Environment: real
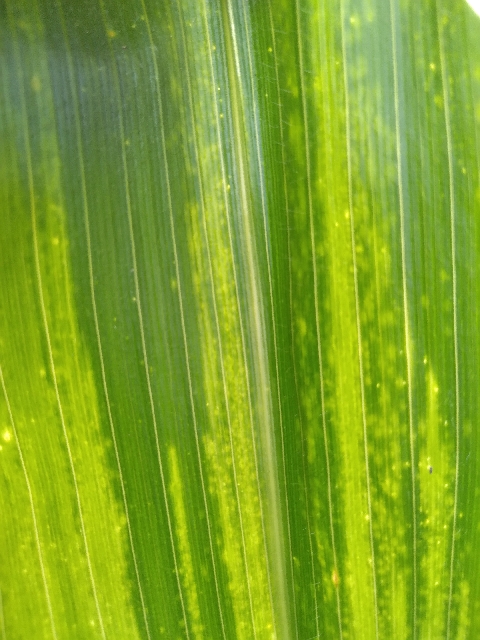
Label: lethal_necrosis